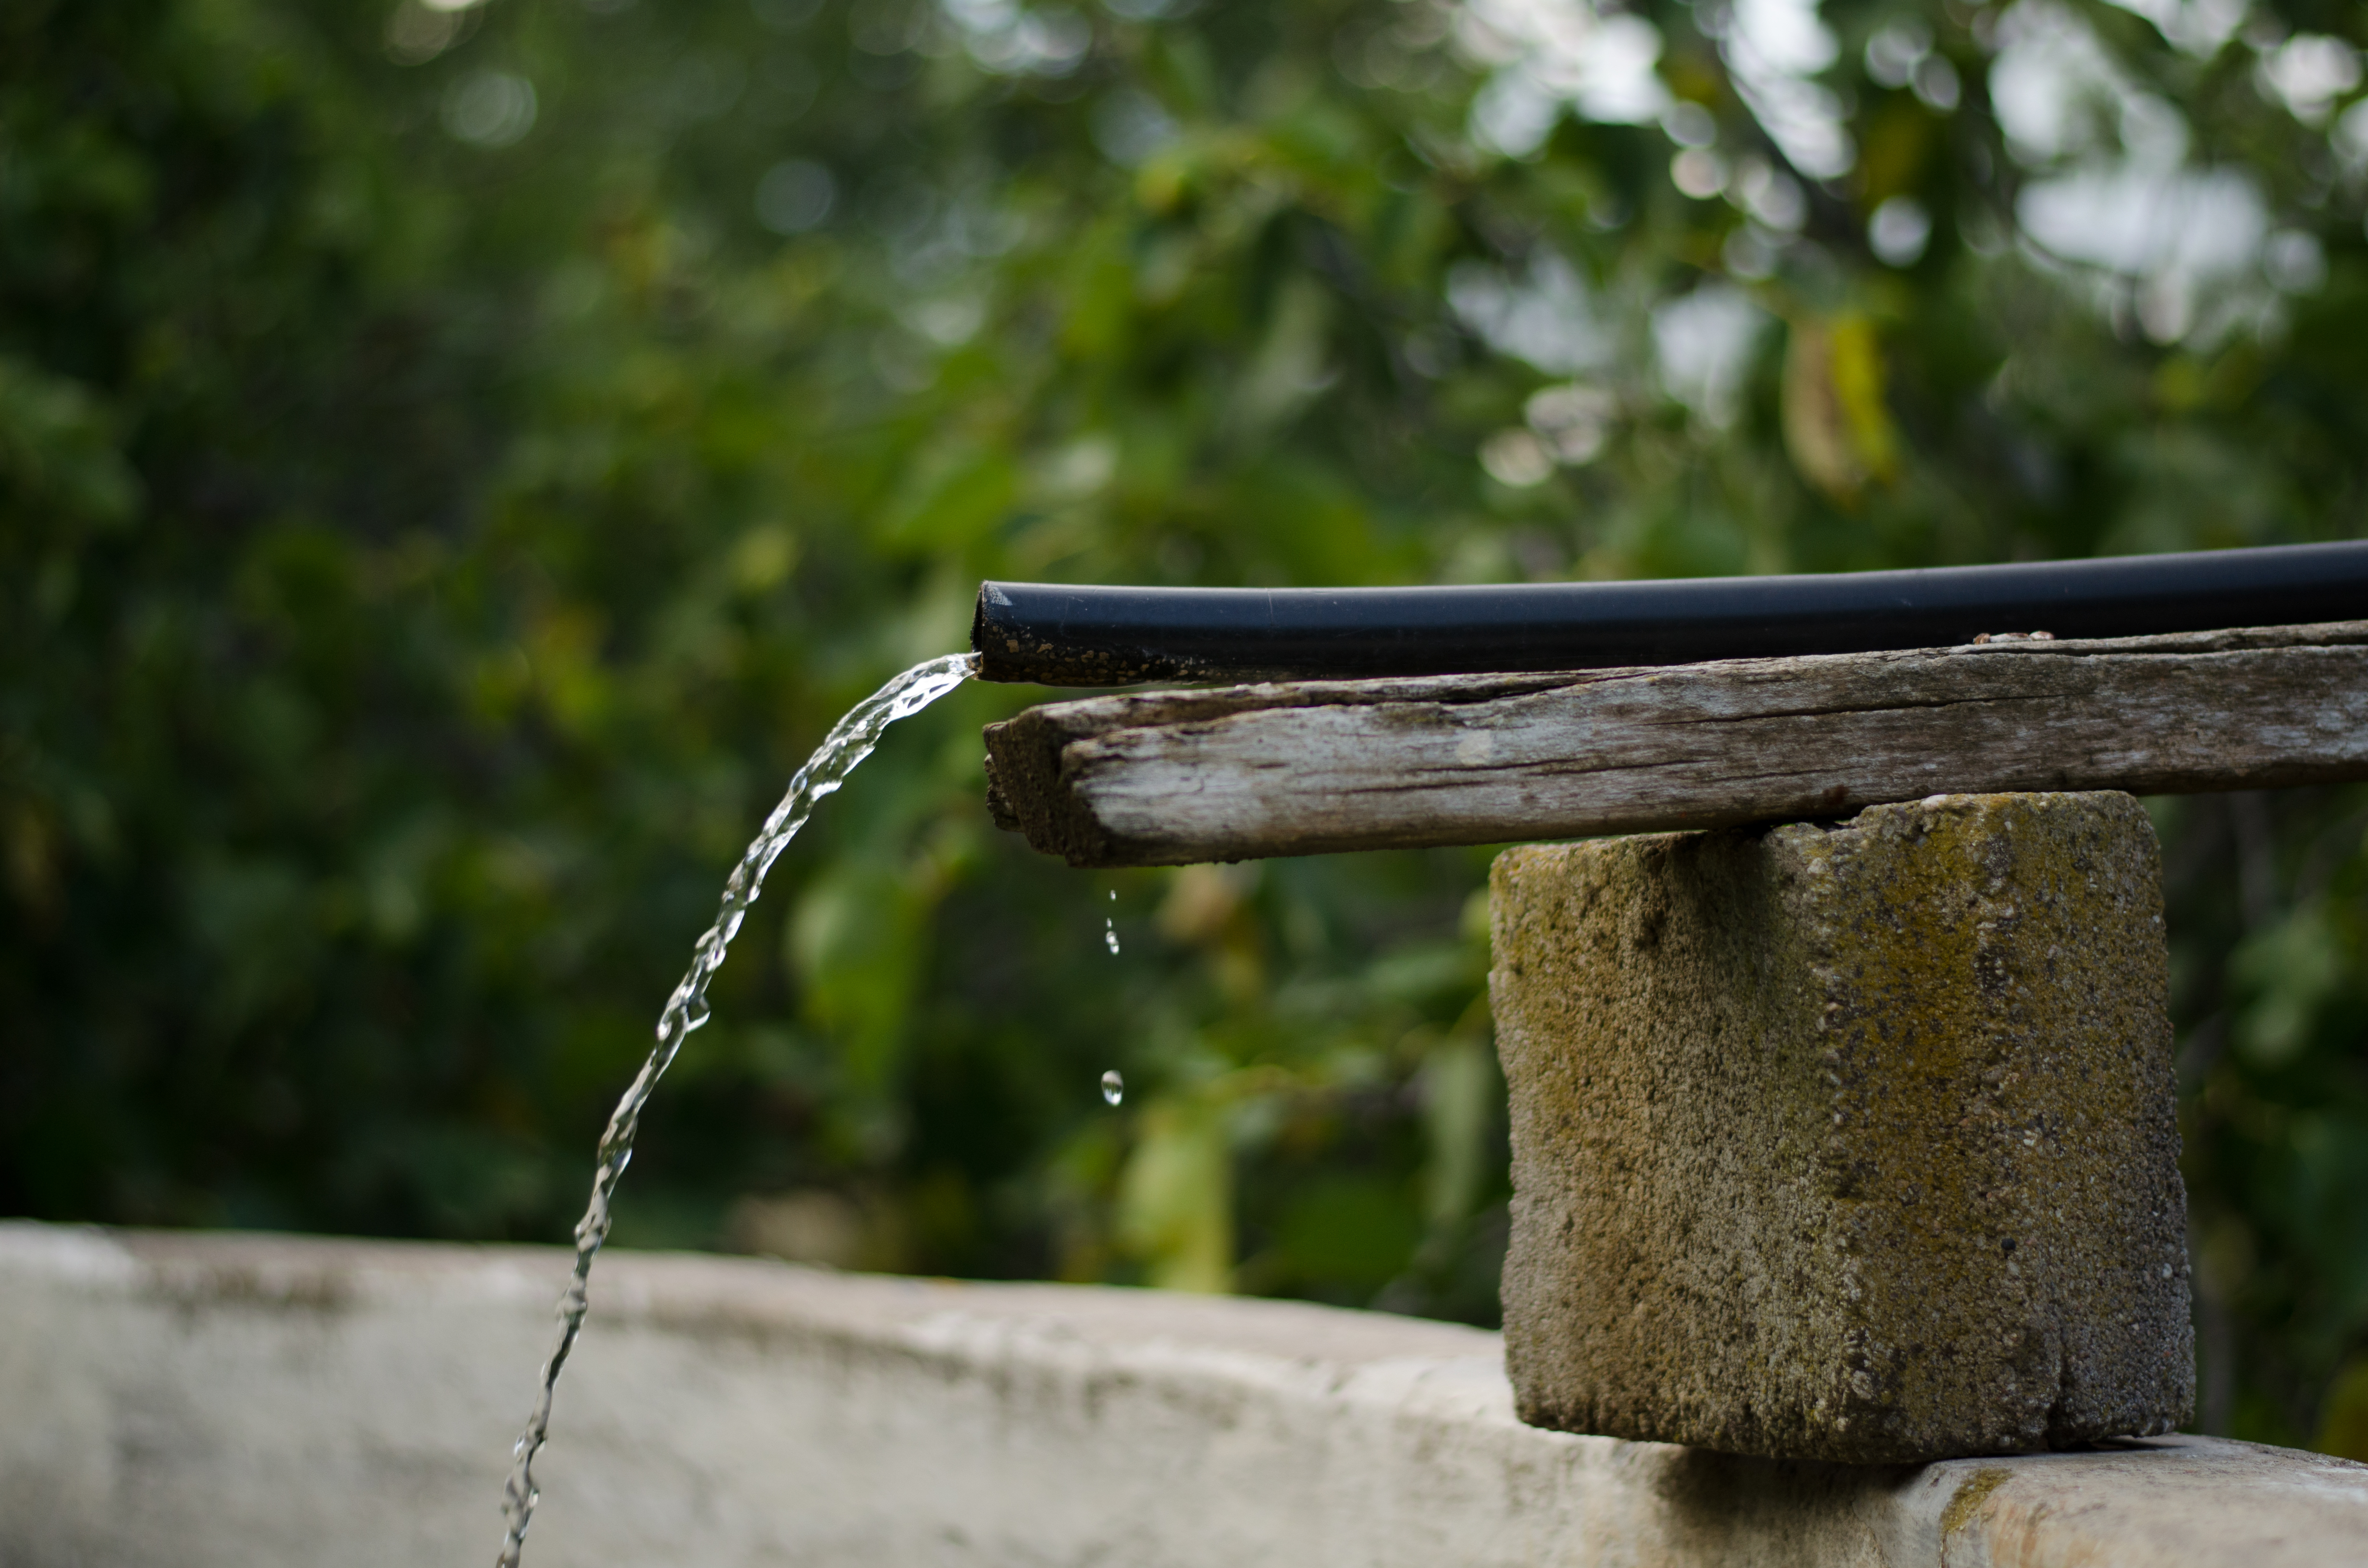
field, water, scarcity, drops, tank, thread, jet, little, tree, rope, wood, plant, water feature, metal